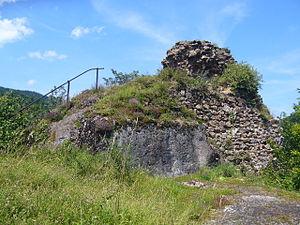
Le château d’Échéry est un château en ruine de la commune de Sainte-Croix-aux-Mines, dans la région Grand Est.